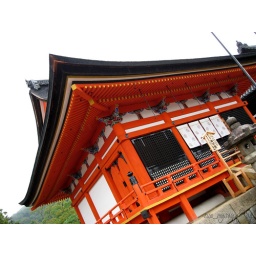
orange building in Kiyomizu Dera, a buddisht temple in Kyoto...